Srikakulam

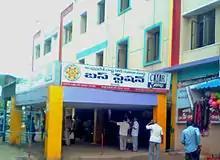

The Arasavalli Sun temple is the abode of Sun god, the idol of the temple was installed by sage Kasyapa's and is one of the two sun temples in the country.